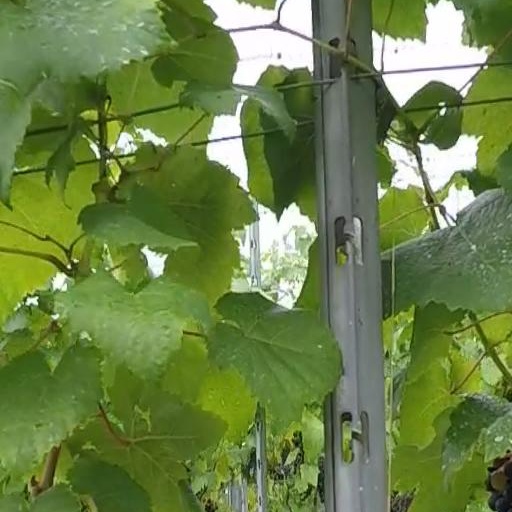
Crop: grape